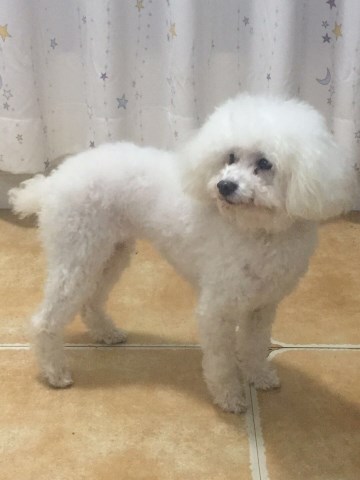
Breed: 2925-n000114-toy_poodle